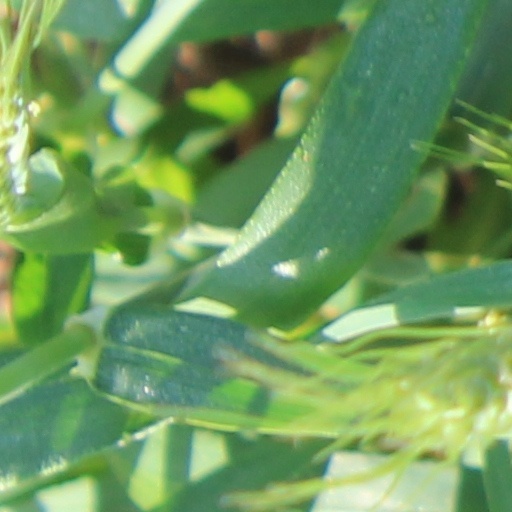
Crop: wheat